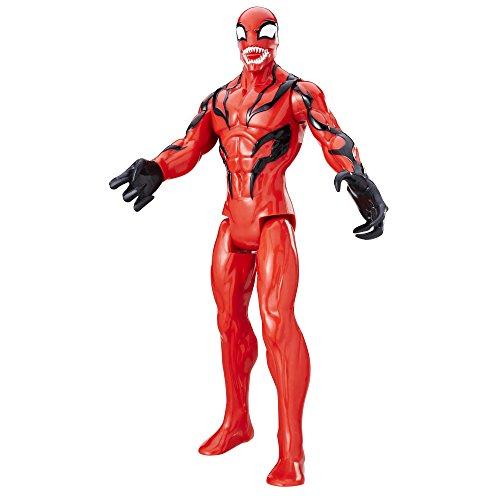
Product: Marvel Spider-Man Titan Hero Series Villains Carnage Figure
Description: Includes Carnage figure.
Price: $15.08
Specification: ProductDimensions:2x4x12inches|ItemWeight:7.8ounces|ShippingWeight:8.8ounces(Viewshippingratesandpolicies)|ASIN:B01ISY5ITC|Itemmodelnumber:B9707|Manufacturerrecommendedage:4yearsandup